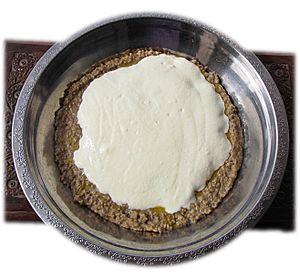
La culture du Burkina Faso, pays composé de plus de 60 groupes et sous groupes ethniques d'Afrique de l'Ouest, désigne d'abord les pratiques culturelles observables de ses 19,190 000 d'habitants.
Le soungouf – du wolof sunguf – est une farine de mil utilisée en Afrique de l'Ouest, particulièrement au Sénégal, en milieu wolof ou lébou, pour différentes préparations telles que le lakh, le couscous thiéré, la sauce mboum ou le rouy, une sorte de porridge donné aux jeunes enfants, en tant que « bouillon de sevrage ». On lui prête également des vertus thérapeutiques, voire magiques.
Le lakh est un plat sénégalais à base de millet, également décrit depuis le XVIIᵉ siècle dans d'autres pays d'Afrique de l'Ouest – Mali, Mauritanie – sous le nom de « sanglé ». C'est une bouillie de mil épaisse accompagnée de lait caillé sucré, longtemps consommée par les paysans, maintenant plutôt sous forme de dessert, particulièrement en certaines occasions, telles qu'un baptême ou la fin du ramadan.
La culture du Mali, vaste pays enclavé d'Afrique de l'Ouest, désigne d'abord les pratiques culturelles observables de ses habitants.